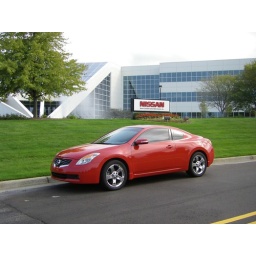
My car in front of my customers office